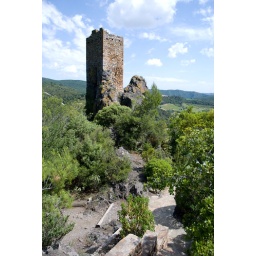
Remnants of a castle tower in Roquebrun